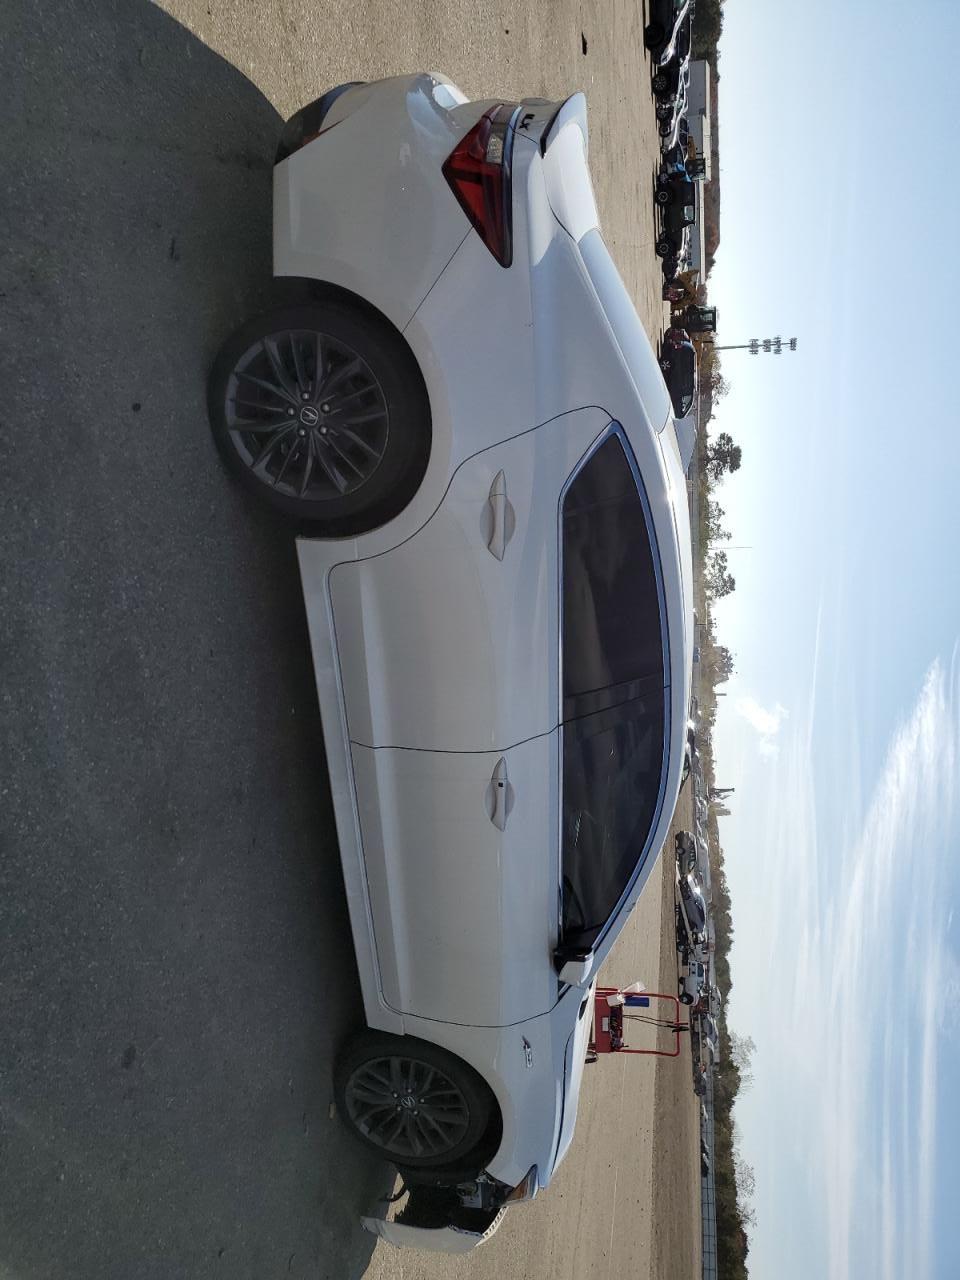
Aucun dommage détecté.
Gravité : aucun